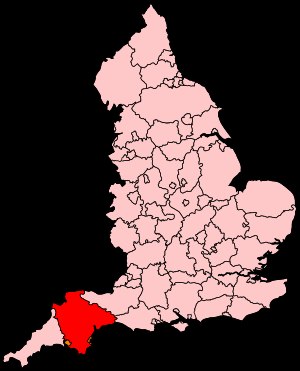
Devon (county)
Devons placering i England.
Devon er et grevskab (county) i South West England. Det grænser op til Cornwall, Dorset og Somerset. Tidligere hed det Devonshire. Det administrative center ligger i Exeter. Det ceremonielle grevskab Devon omfatter de selvstyrende områder Plymouth og Torbay og otte enheder i administrative grevskaber.